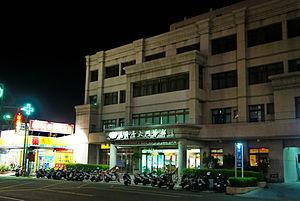
Touliu est une ville et siège du comté de Yunlin, à Taïwan. Elle est accessible par la National Highway No. 3.